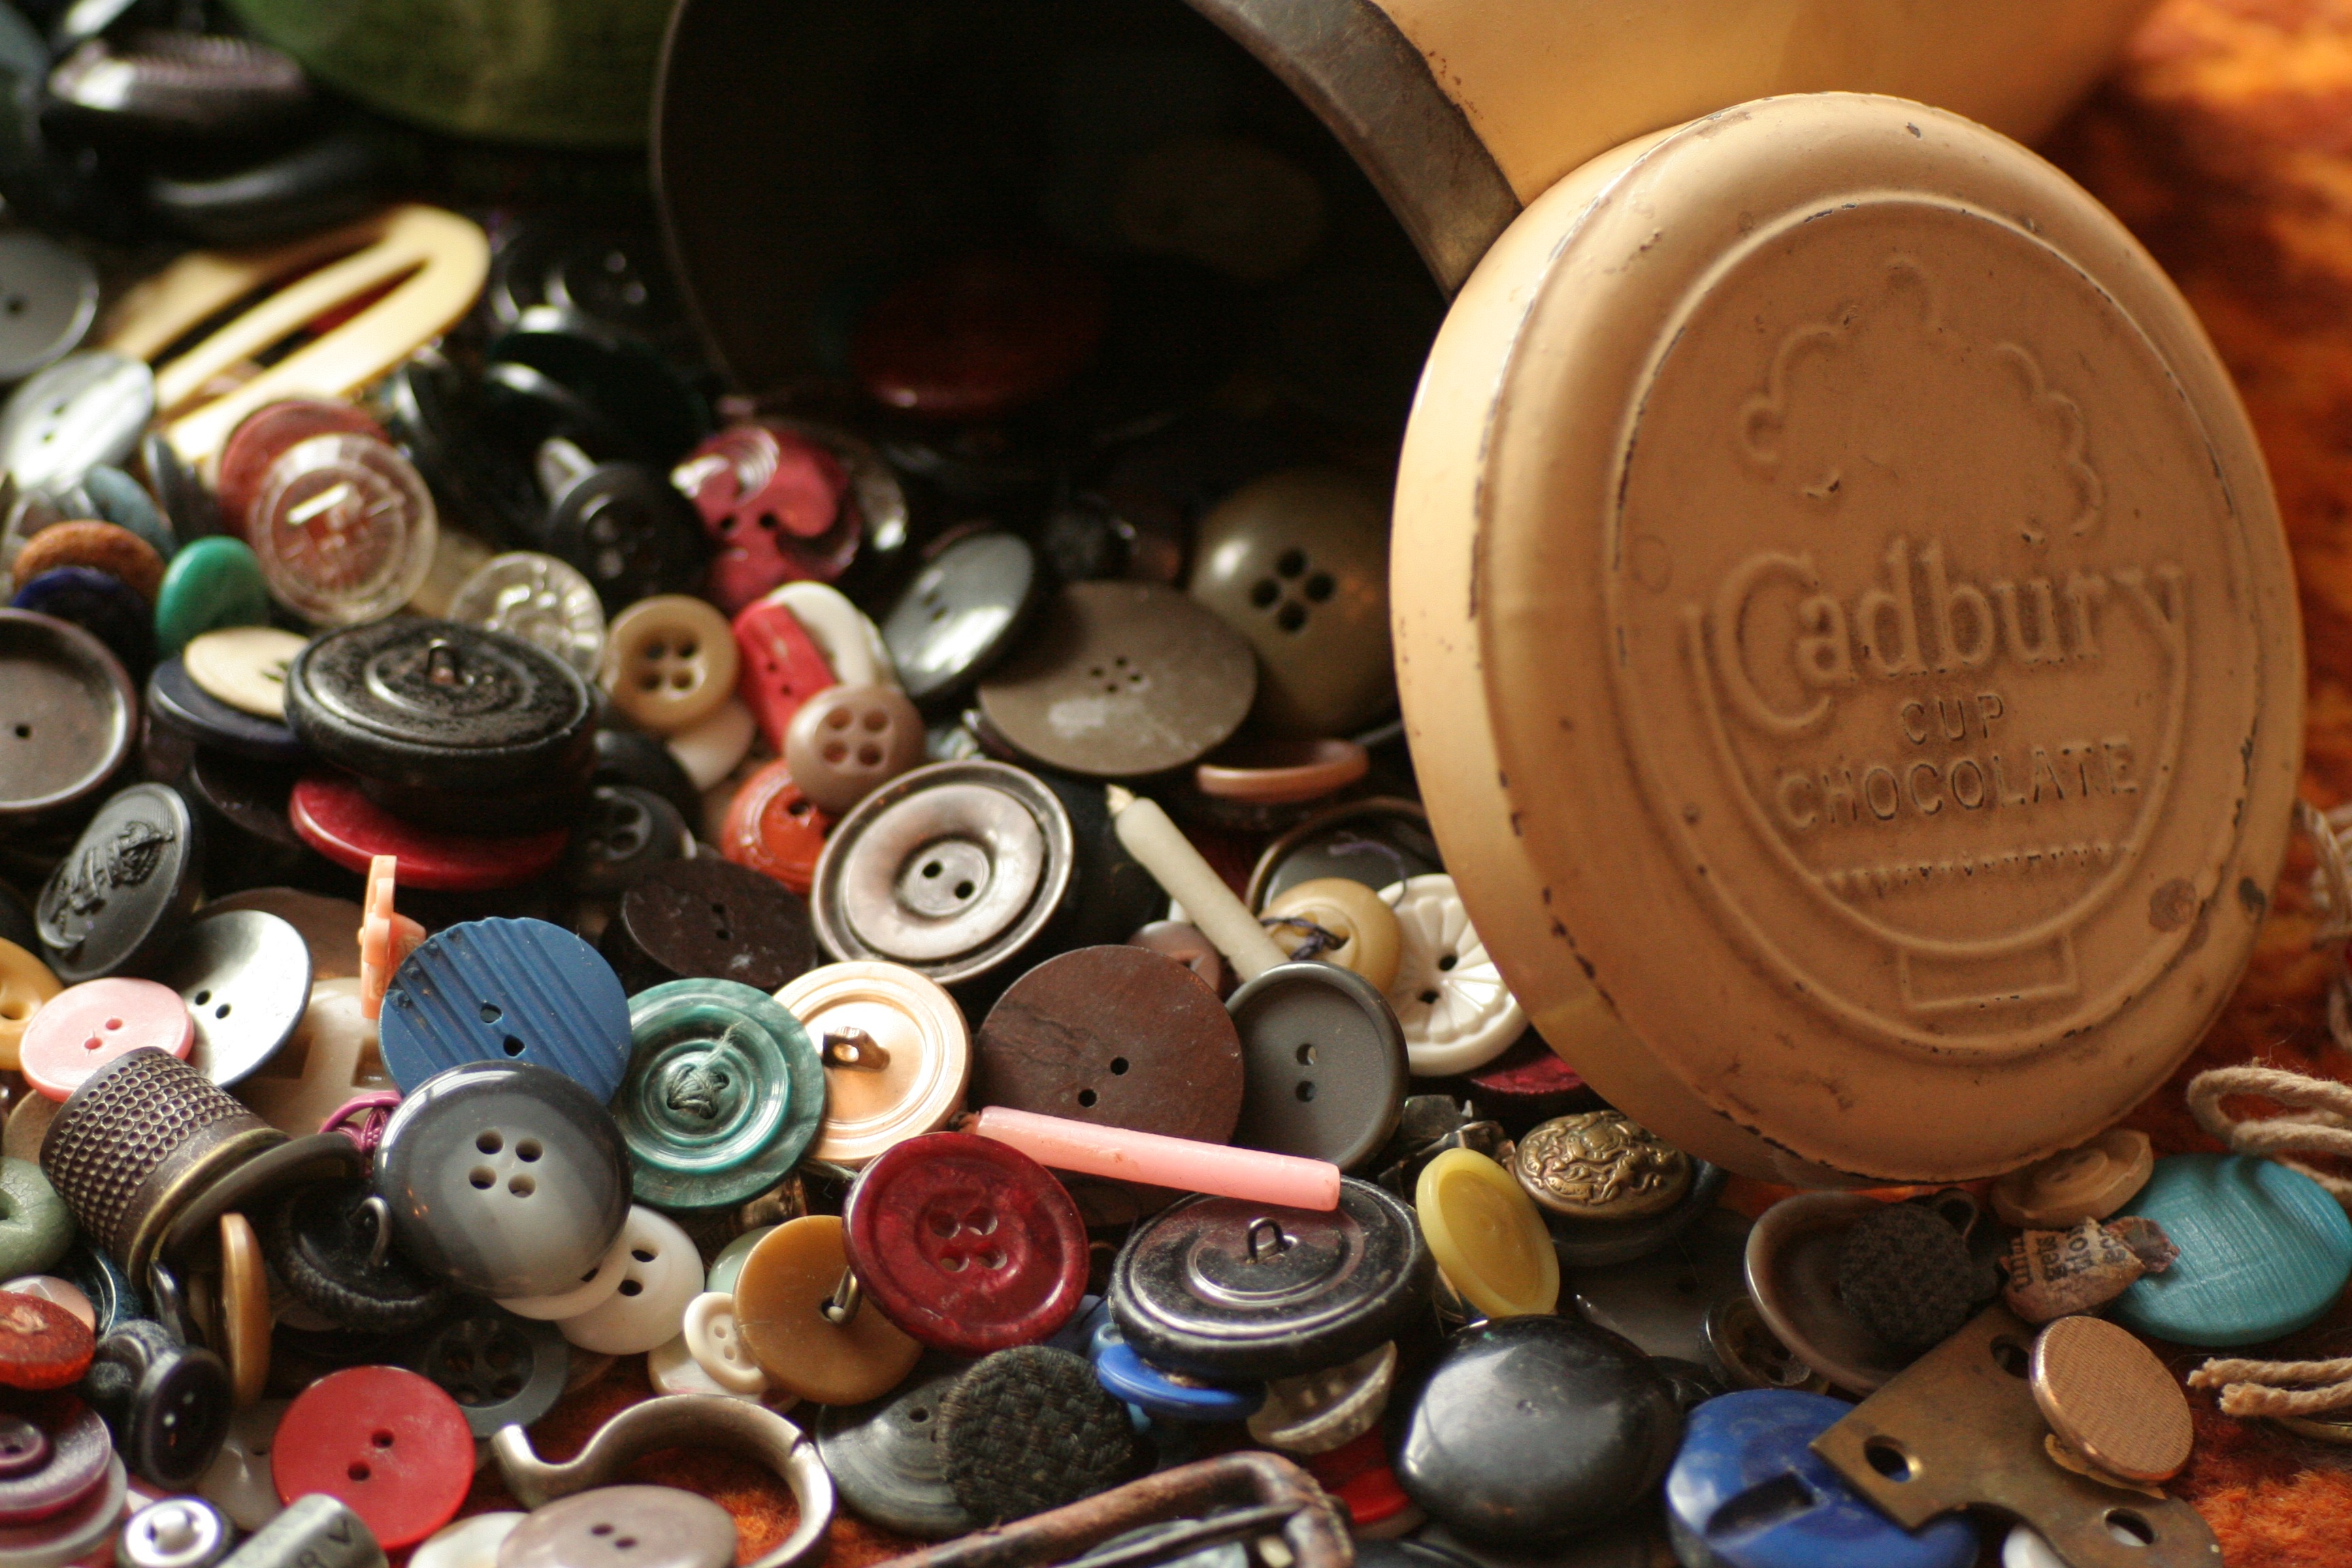
vintage, color, brown, circle, sewing, sew, art, buttons, tin, milo, fashion accessory, cadbury, button tin